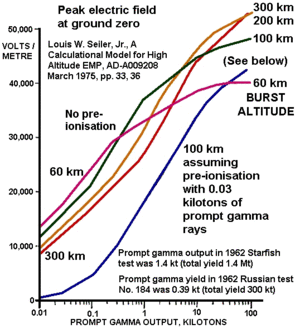
Une impulsion électromagnétique nucléaire, également connue sous le nom NEMP est une émission d'ondes électromagnétiques brève et de très forte amplitude qui peut détruire de nombreux appareils électriques et électroniques et brouiller les télécommunications. Les conséquences d'une telle impulsion sur une zone habitée pourraient être dévastatrices, surtout dans les pays développés.